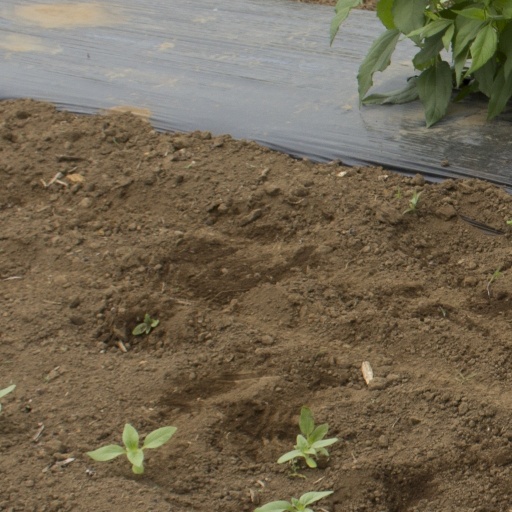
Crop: Jerusalem artichoke